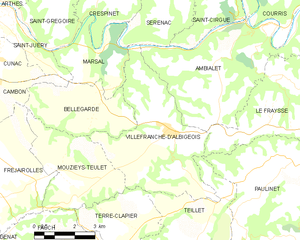
Carte des communes françaises Villefranche-d'Albigeois